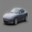
Label: automobile